Willets Point

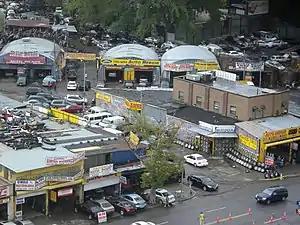
Willets Point, as seen from Citi Field looking east (2010)

The area was named after the portion of Willets Point Boulevard lying west of Flushing Creek, which flows northward past the area. Willets Point Boulevard once crossed a now-demolished bridge over Flushing Creek and continued to the Willets Point cape, at the confluence of the East River and Long Island Sound. The original Willets Point is the site of Fort Totten near Bayside, but over the course of the 20th century it became commonplace to apply the name "Willets Point" (derived from the street, rather than the geographical feature) to the area on the Flushing River instead. The neighborhood, street, and cape's name are all derived from the Willets family, whose land the government bought in 1857 to build Fort Totten (originally named "Fort at Willets Point").